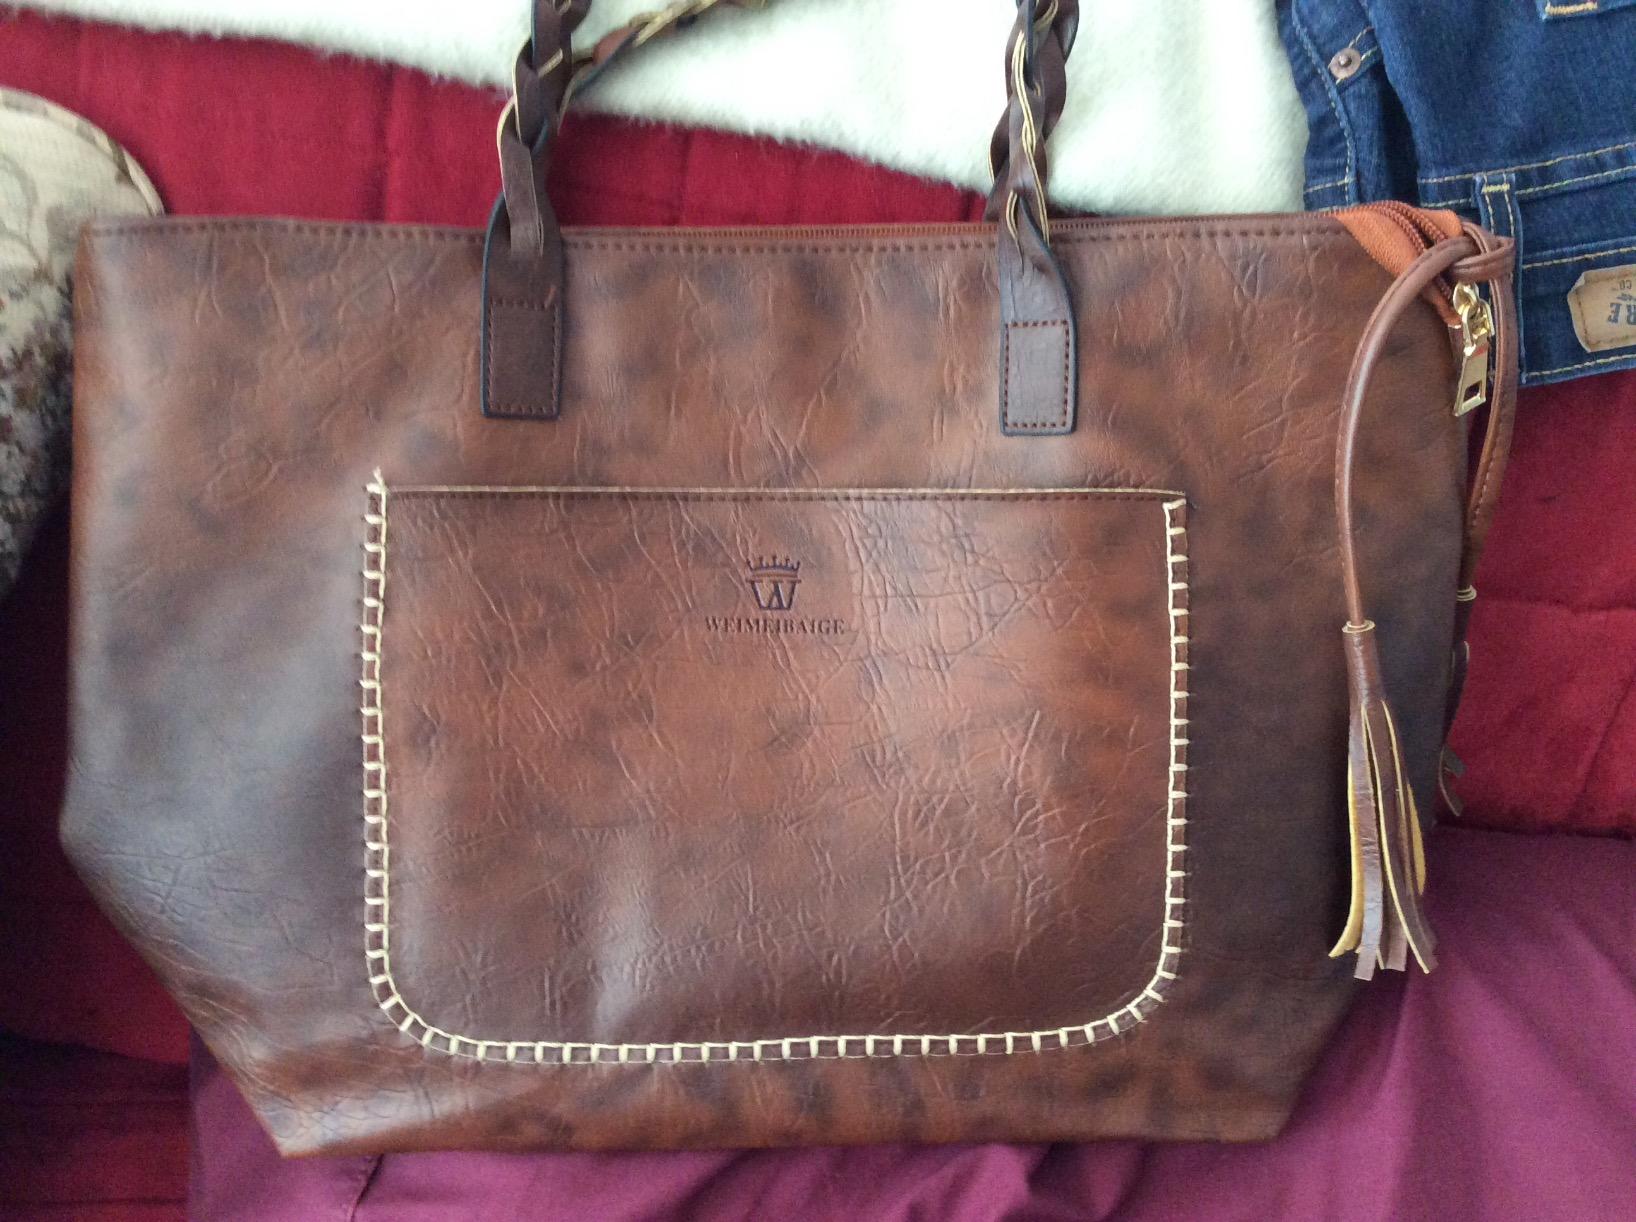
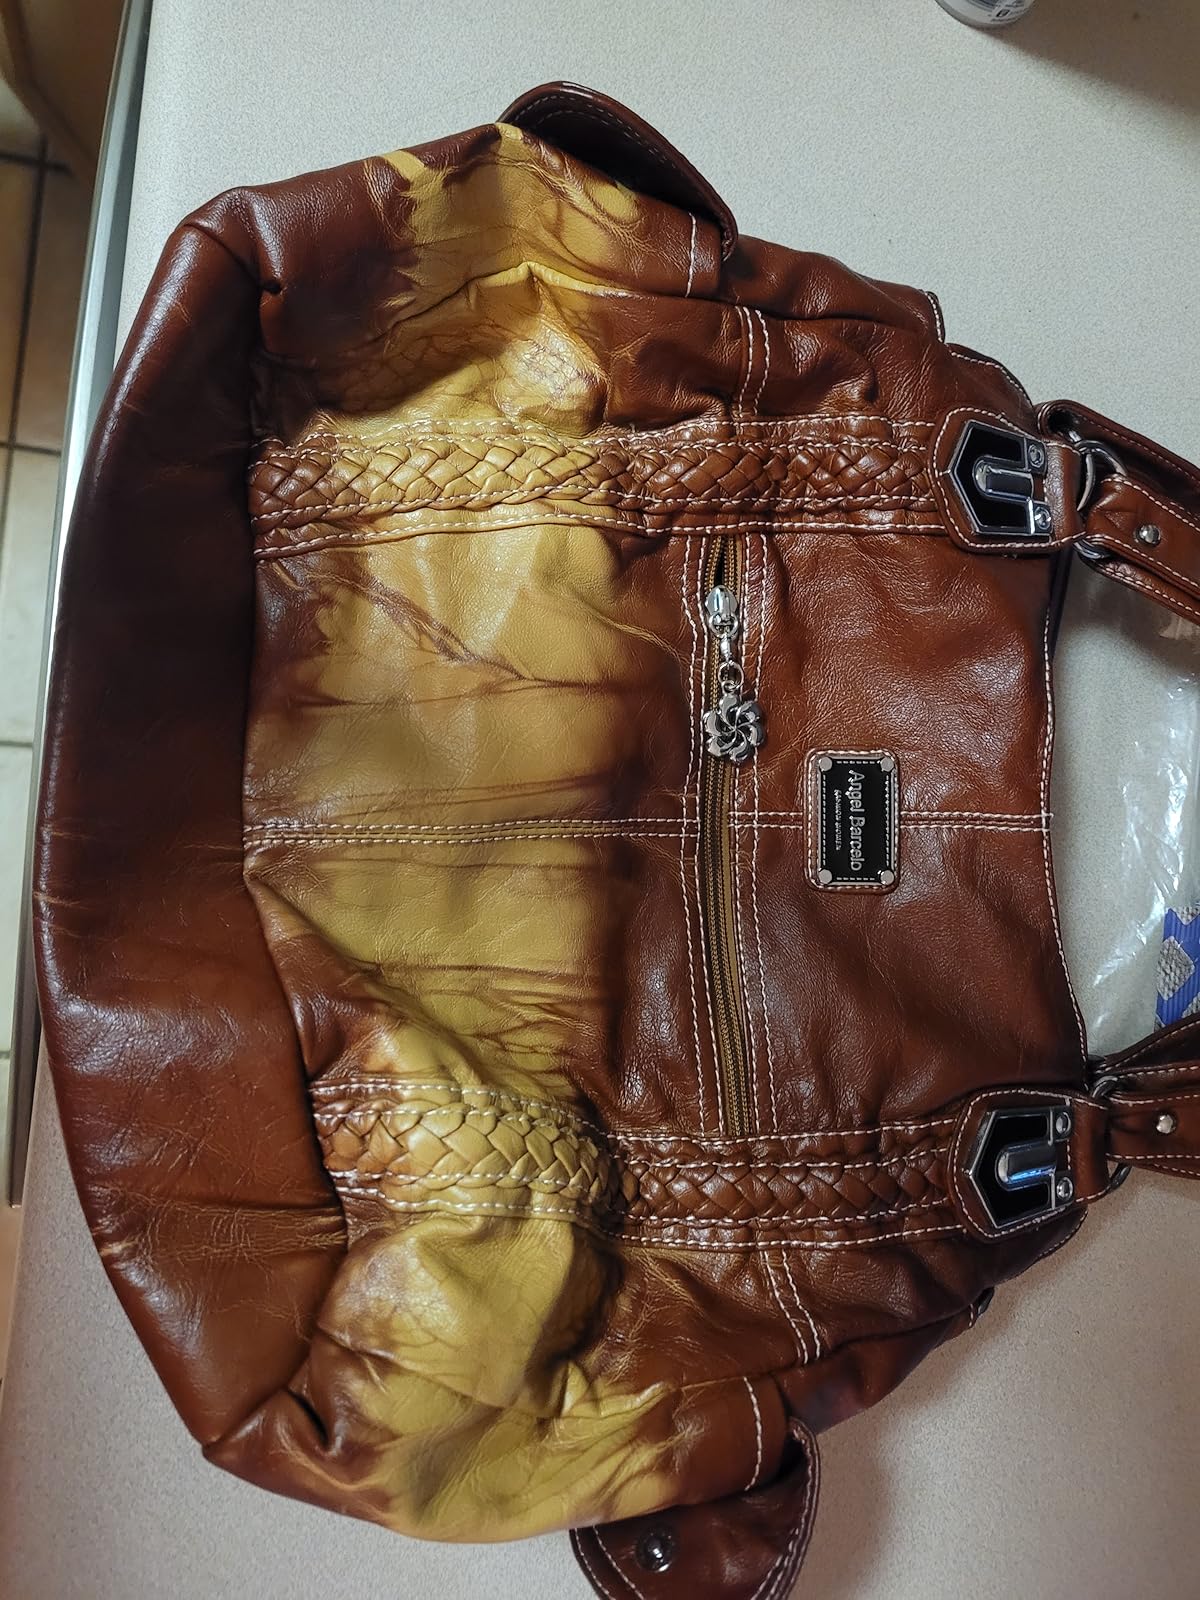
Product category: accessories_handbag
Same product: no